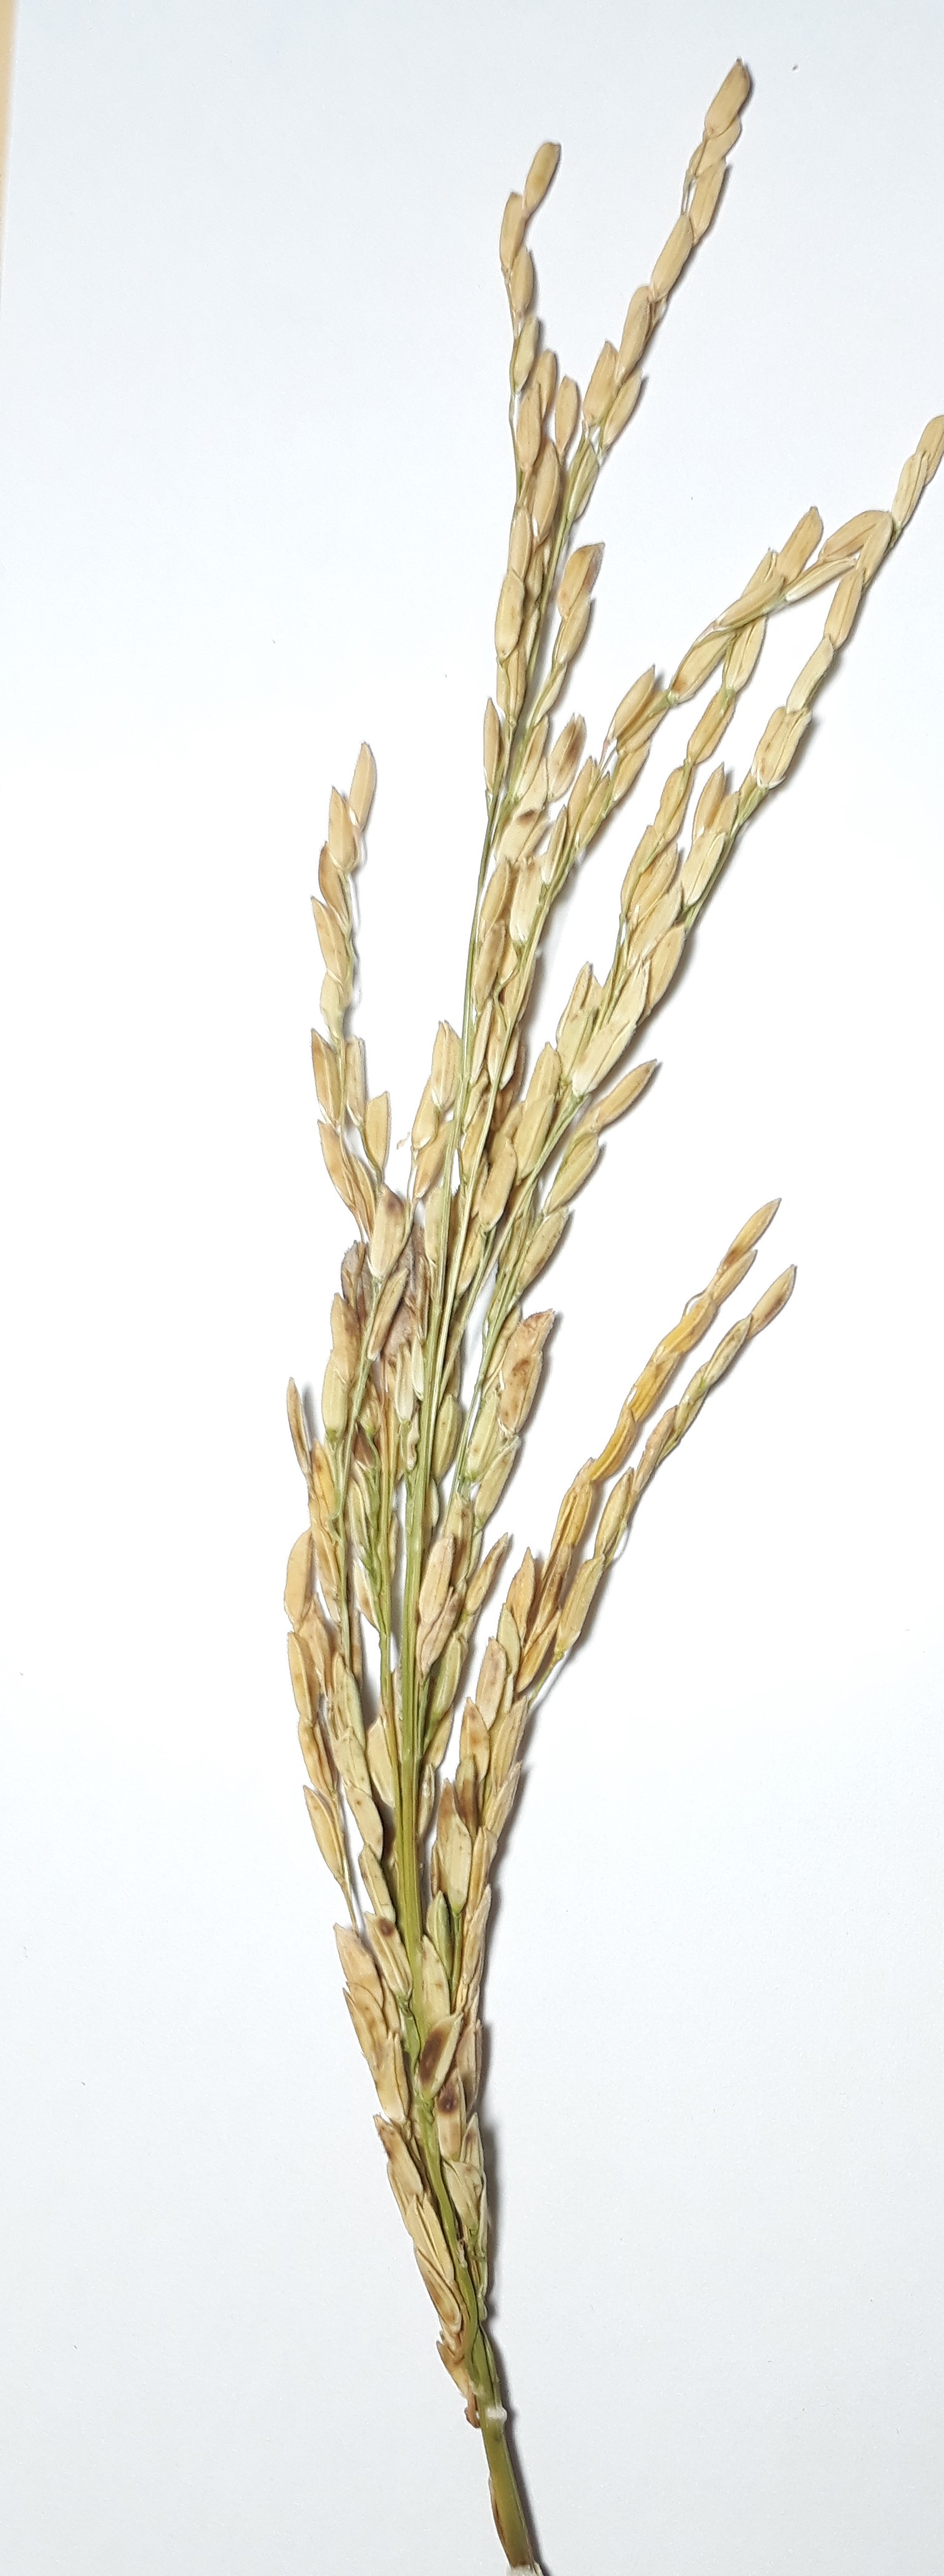
Label: Very Damage